Bernard Freyberg, 1st Baron Freyberg

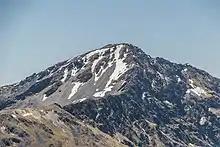
Mount Freyberg 1817 m

King George VI raised Freyberg to the peerage as Baron Freyberg, of Wellington in New Zealand and of Munstead in the County of Surrey, in 1951.